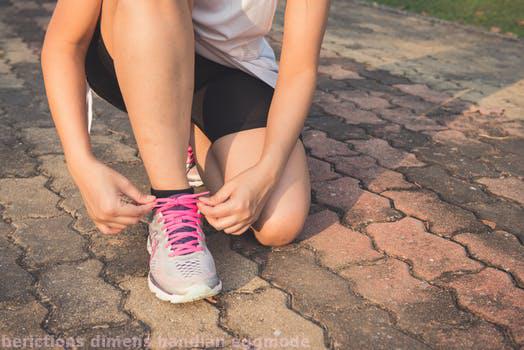
Label: Watermark